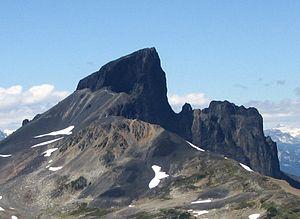
Le Black Tusk est une flèche de roche volcanique largement érodée d'une forme rappelant une défense de morse, ce qui lui vaut son nom. Il est situé dans le parc provincial Garibaldi, en Colombie-Britannique au Canada. Il est considéré comme étant le vestige d'un stratovolcan d'andésite éteint qui se serait formé au Pléistocène. Le sommet culmine à 2 319 m d'altitude.